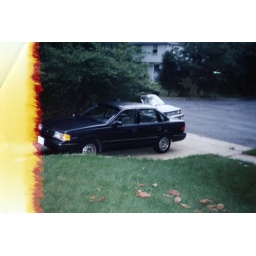
My Papa's old car parked in the driveway at his and my Mama's house in Takoma Park, Md.